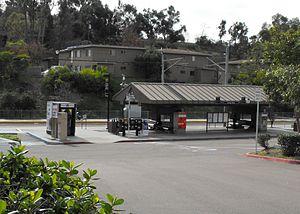
La Mesa est une municipalité de Californie, dans le comté de San Diego, incorporée le 16 février 1912.